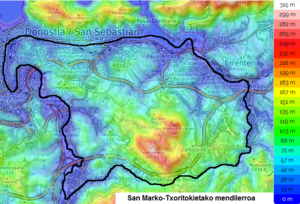
Carte topographique du massif de San Marko-Txoritokieta. Español: Mapa topografico de la sierra de San Marko-Txoritokieta.